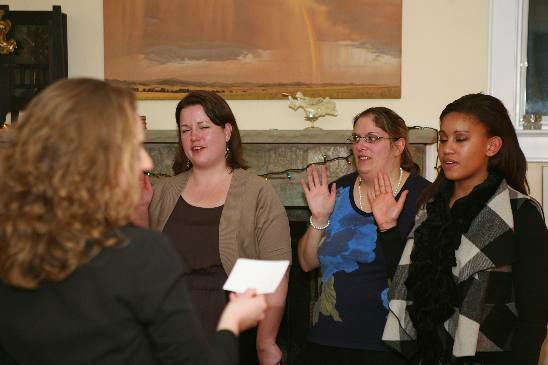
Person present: Yes